Ica stones

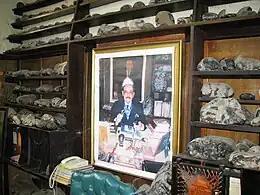

The most widely known collection of Ica stones is that of the physician Javier Cabrera Darquea (1924–2001). According to Cabrera's own account, his interest in the stones was first triggered on 13 May 1966, when he was given one of the engraved stones as a birthday present by his friend Felix Llosa Romero. Possessing a keen interest in Peruvian prehistory, Cabrera identified the motif of the stone as a type of prehistoric fish. Cabrera never explained what particular fish species he believed the stone to depict or why he thought it was a prehistoric one.